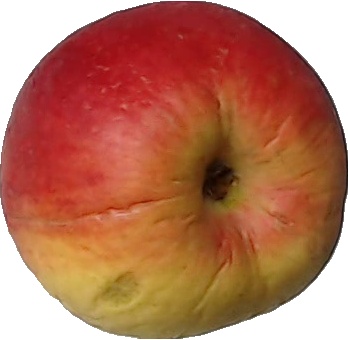
Label: apple_red_yellow_1